Variation on a Theme (play)

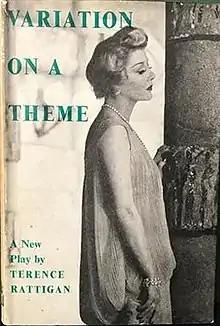
First edition, Hamish Hamilton, London, 1958

Variation on a Theme is a 1958 play by the British writer Terence Rattigan. It is a reworking of Alexandre Dumas, fils's nineteenth century novel and subsequent play "La Dame aux Camélias".